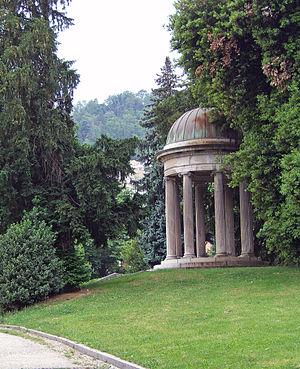
Une gloriette, mot provenant de gloire, désigne au XIIᵉ siècle une petite chambre, et à partir de la Renaissance un pavillon ou un temple à l'antique, situé dans le parc du château, comme lieu propice au repos et à la poésie. L'époque baroque multiplie les fabriques dans ses parcs. La gloriette du château de Schönbrunn, en Autriche, s'apparente plus à un pavillon de plaisance par ses dimensions.
La Villa Olmo est un palais néo-classique du XVIIIᵉ siècle et un parc public, de Côme, en Lombardie en Italie. Elle fait partie des somptueuses villas italiennes à visiter du bord du lac de Côme avec les villa d'Este, villa Balbianello, villa Carlotta, villa Erba, villa Melzi...